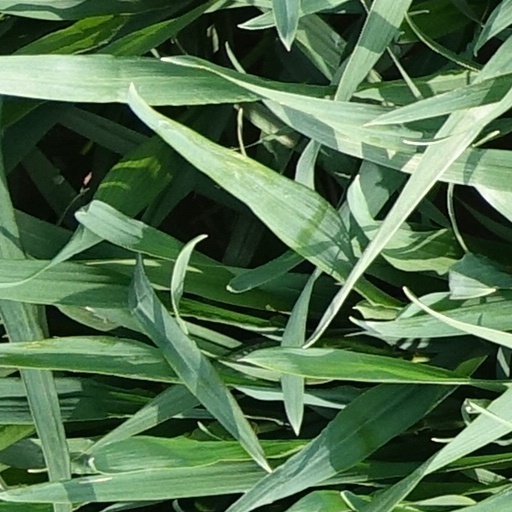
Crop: wheat